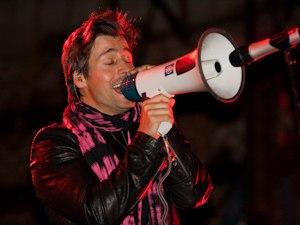
Our Lady Peace, parfois appelé OLP, est un groupe de rock canadien, originaire de Toronto, en Ontario. Le groupe est composé de Raine Maida, Duncan Coutts, Jeremy Taggart, et Steve Mazur. Ils comptent quatre Juno Awards et 10 Much Music Video Awards. Ils ont été rejoints par un nouveau membre essentiellement pour les concerts, Joel Shearer.